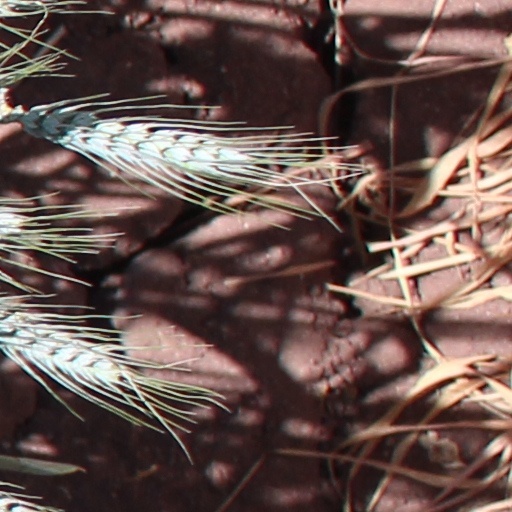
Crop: wheat